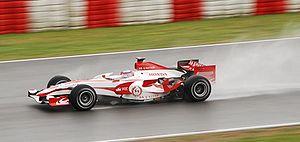
Super Aguri Formula 1 Team était une écurie japonaise de Formule 1 engagée en championnat du monde de 2006 à 2008. L'équipe, fondée par l'ancien pilote Aguri Suzuki, avait son siège social à Tokyo au Japon et était basée à Leafield au Royaume-Uni dans les locaux de l'ancienne écurie de Formule 1 Arrows. Super Aguri a été créée en urgence avec le soutien de Honda afin d'assurer un volant de titulaire au pilote Takuma Satō, très populaire au Japon mais licencié par l'écurie Honda fin 2005.